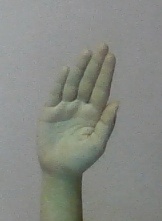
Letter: seen